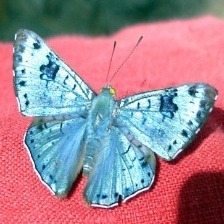
Species: GLITTERING SAPPHIRE